Red Jacket

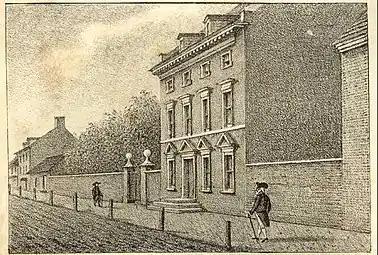
President's House, Philadelphia. Red Jacket met with presidents George Washington, and later John Adams, in the presidential mansion in Philadelphia, when that city was the temporary national capital.

Red Jacket became famous as an orator, speaking for the rights of his people. His language was beautiful and figurative, and delivered with the greatest ease and fluency. After the war, he played a prominent role in negotiations with the new United States federal government. In 1792 he led a delegation of 50 Native American leaders to Philadelphia. The US president George Washington presented him with a special "peace medal", a large oval of silverplate engraved with an image of Washington on the right-hand side shaking Red Jacket's hand; below was inscribed "George Washington", "Red Jacket", and "1792".